List of hipposiderids

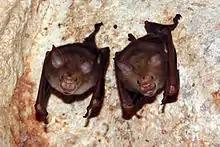
Brown bats

Hipposideridae is one of the twenty families of bats in the mammalian order Chiroptera and part of the Yinpterochiroptera suborder. A member of this family is called a hipposiderid or an Old World leaf-nosed bat. They are named for their elongated, leaf-shaped nose. They are found in Africa, Asia, and Australia, primarily in forests, savannas, rocky areas, and caves, though some species can also be found in grasslands or wetlands. They range in size from the Malayan tailless leaf-nosed bat, at and no tail, to the striped leaf-nosed bat, at plus a tail. Like all bats, hipposiderids are capable of true and sustained flight, and have forearm lengths ranging from multiple species with , to the giant roundleaf bat at . They are all insectivorous and primarily eat cicadas, cockroaches, termites, and beetles, though some species may eat trace amounts of fruit while consuming insects within. Most hipposiderids do not have population estimates, but the ones that do range from 150 adult individuals to 10,000. The lesser great leaf-nosed bat, Makira roundleaf bat, Nicobar leaf-nosed bat, Pomona roundleaf bat, short-tailed roundleaf bat, Cox's roundleaf bat, and Sorensen's leaf-nosed bat are categorized as endangered species, and the Kolar leaf-nosed bat and Lamotte's roundleaf bat are categorized as critically endangered.